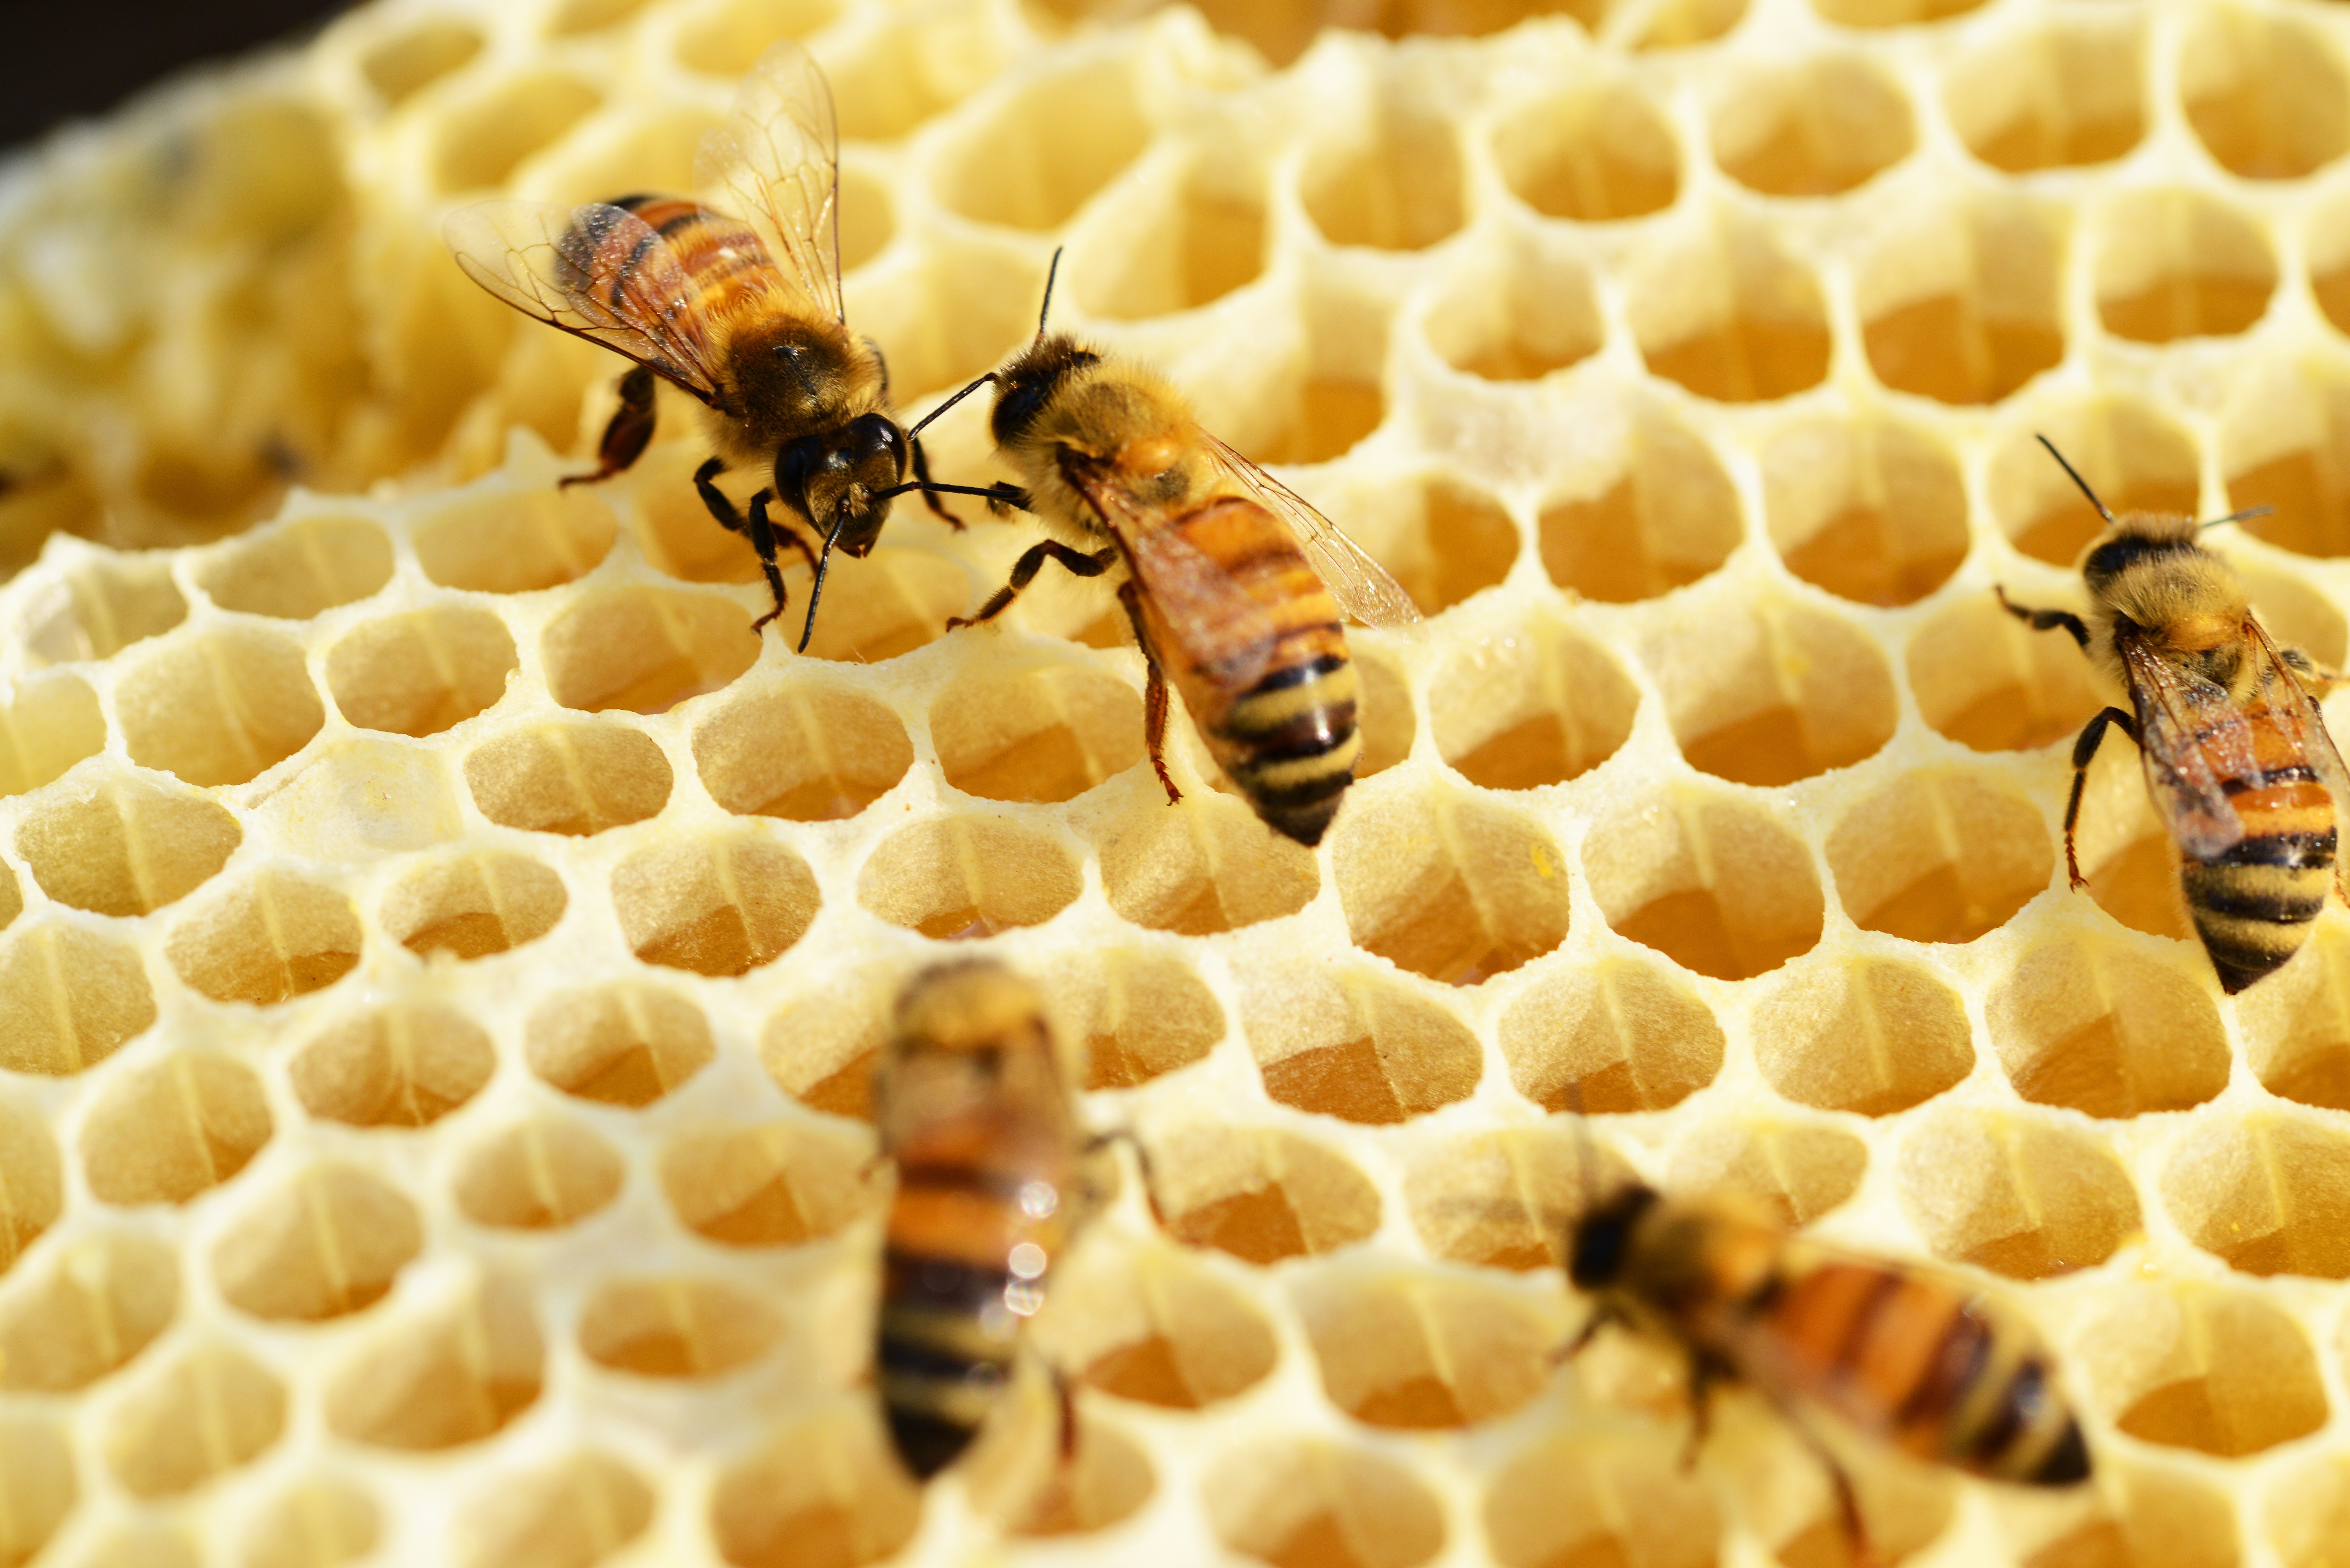
honey, pattern, pollen, golden, insect, fauna, invertebrate, close up, hive, design, bee, detail, nectar, honeycomb, bees, beehive, combs, arthropod, honey bee, pollinator, honey bees, membrane winged insect, buckfast, building honeycomb